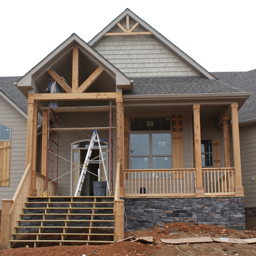
fourth finished exterior front of the house